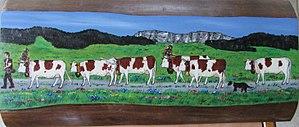
Tableau de poya.
La poya ou montée en alpage est le nom de la transhumance dans les Alpes suisses. Ce terme est aussi utilisé en France en particulier dans la vallée de Chamonix, dans les Alpes et dans le Sud du Jura. Elle fait partie des traditions vivantes de Suisse.